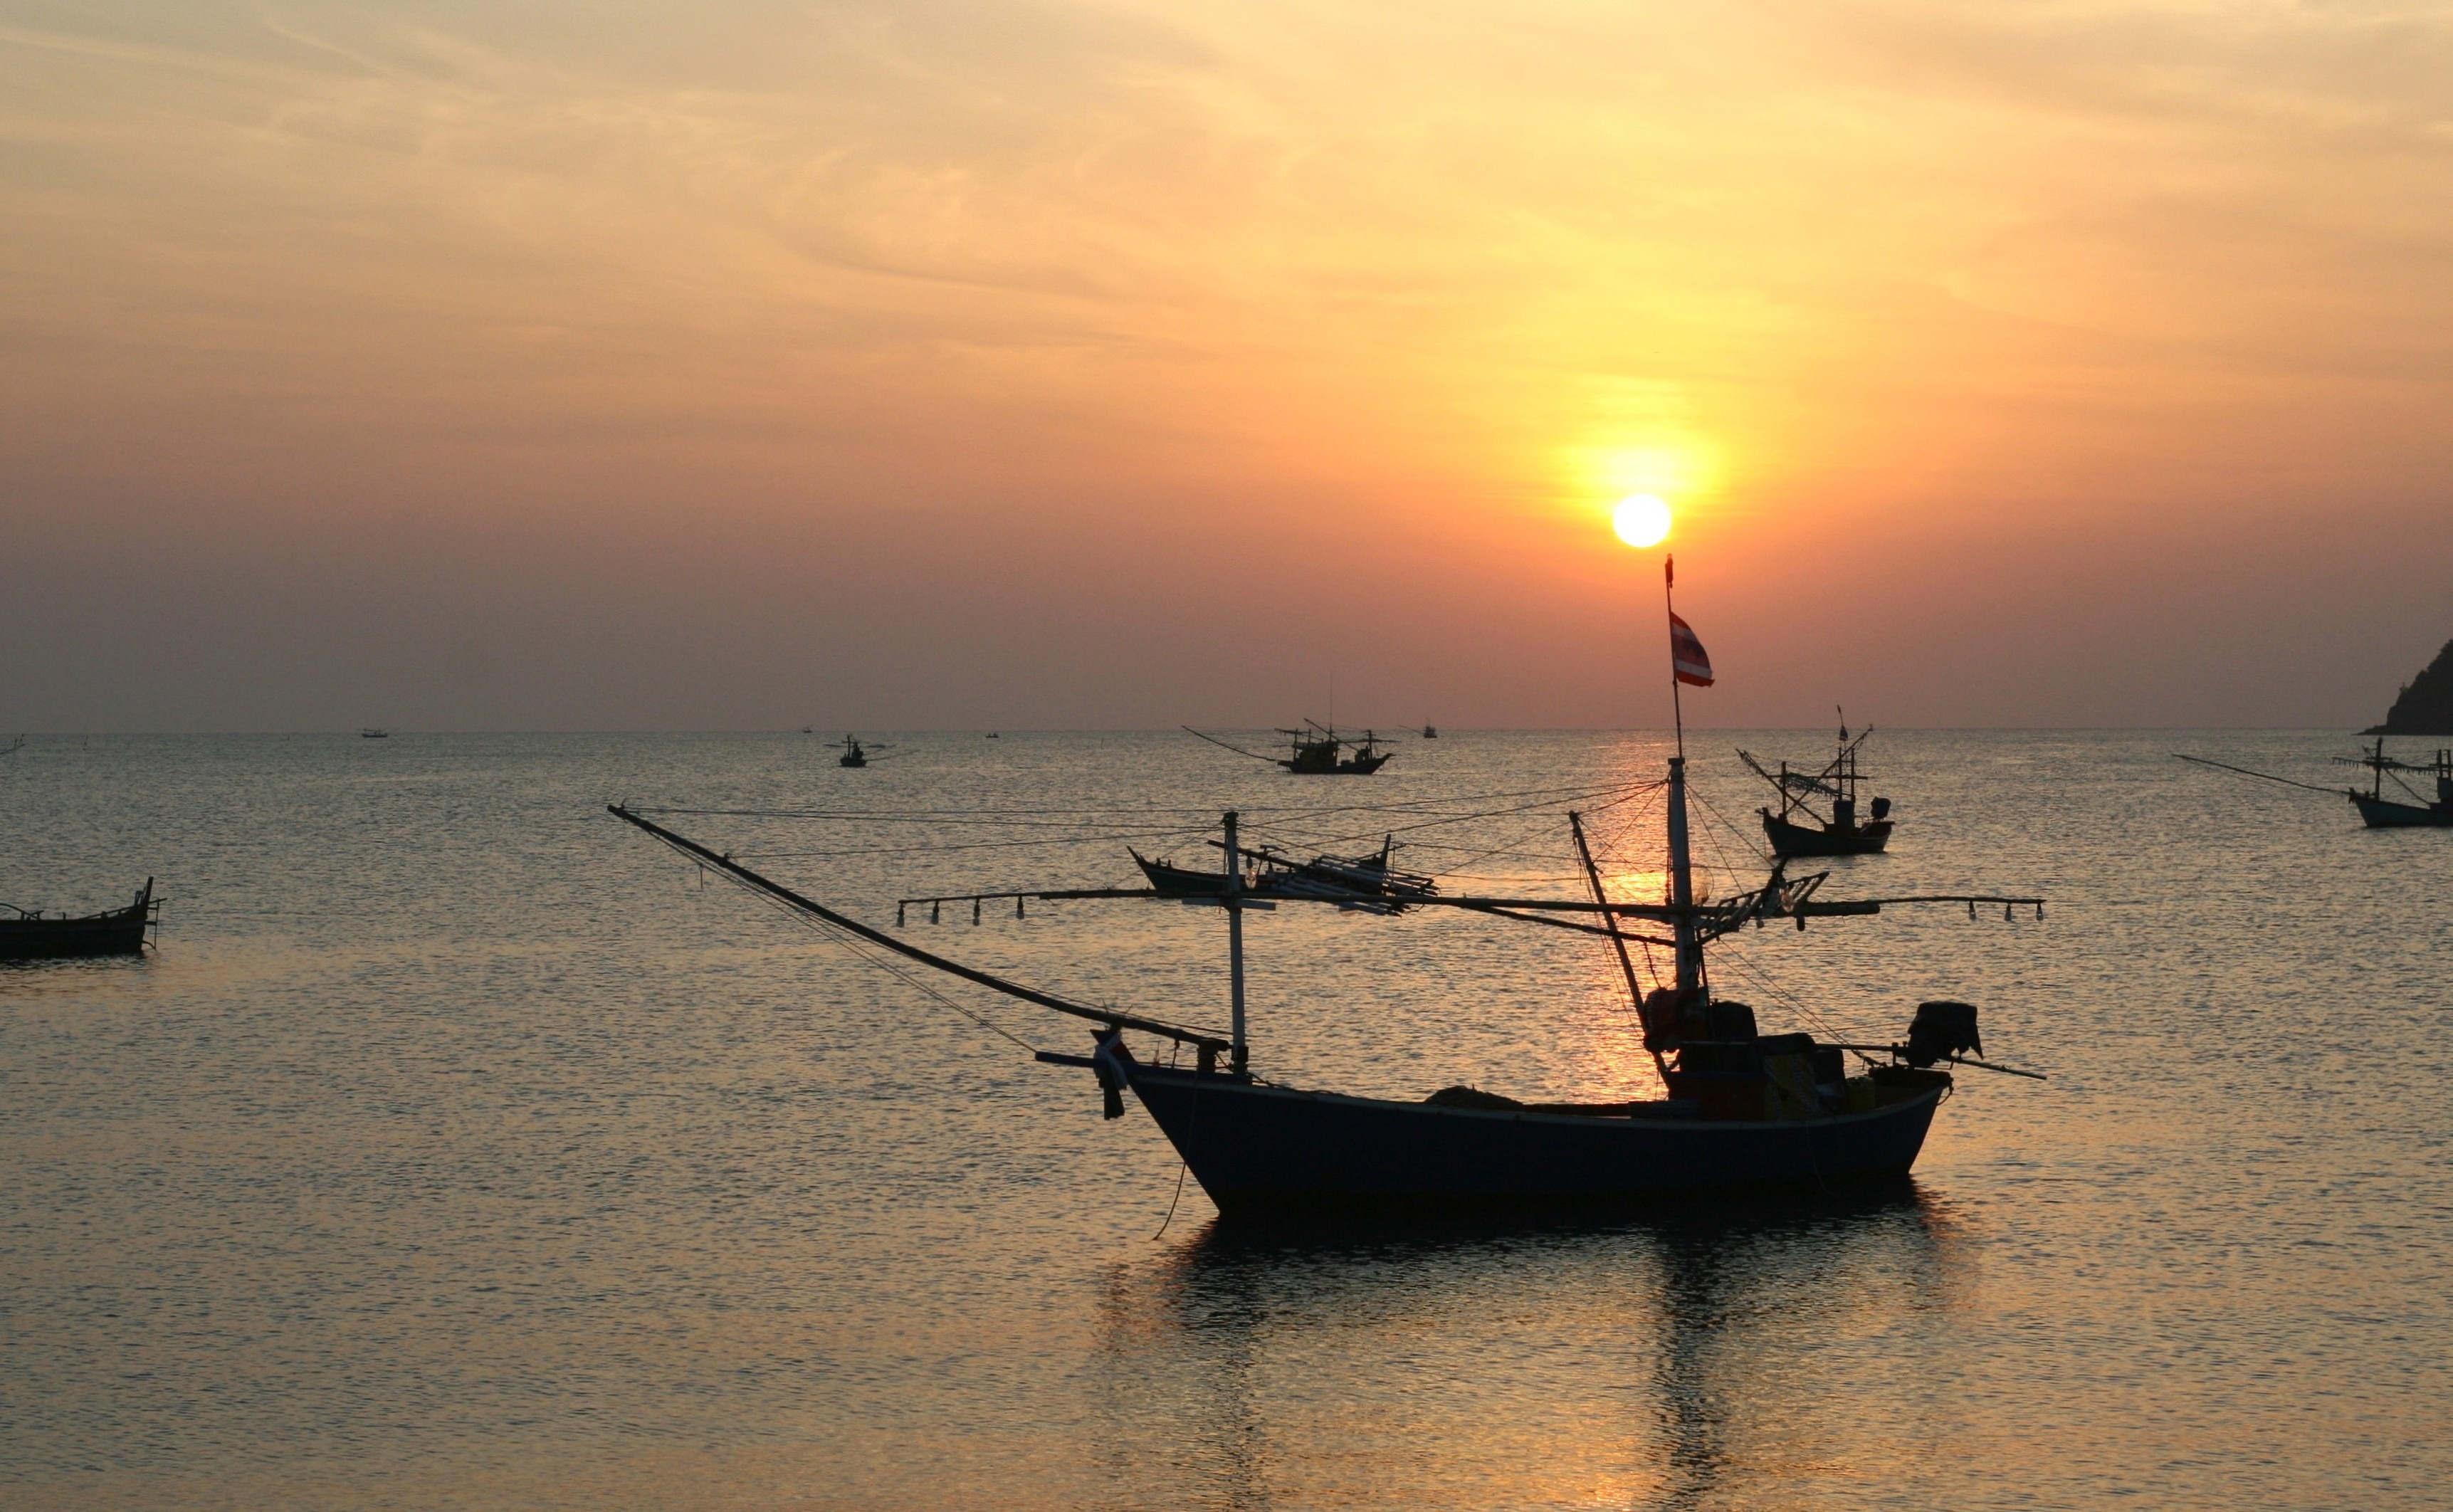
beach, sea, coast, water, ocean, horizon, silhouette, sunrise, sunset, boat, sunlight, morning, shore, dawn, dusk, tranquility, evening, cove, reflection, vehicle, tranquil, fisherman, peaceful, scenery, peace, calm, serene, bay, romantic, asia, harbor, rest, thailand, body of water, fishing boat, siam, colors, lovely, surreal, beautiful, anchored, south east asia, nostalgic color, squid boat